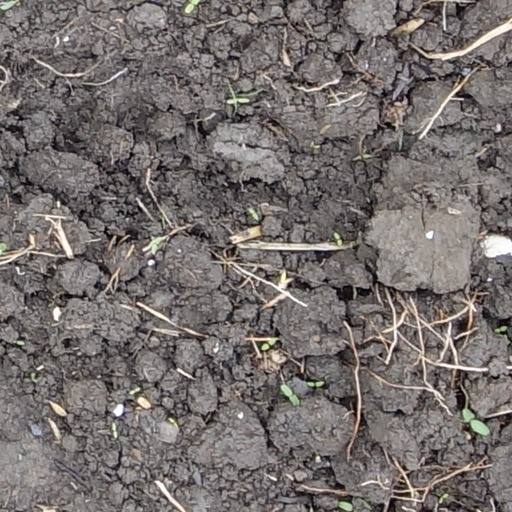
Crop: wheat